Matsugoro Okuda

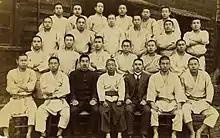
Okuda among his students in Morioka.

Okuda didn't participate further in the Kodokan-Totsuka rivalry, and in 1893 he moved his field of activity to the Iwate Prefecture by invitation of governor Ichizo Hattori. As a consequence, he was not among the jujutsu masters gathered by Kano at the Dai Nippon Butoku Kai to inaugurate its jujutsu division in 1895 either. However, Okuda would join at some point, being granted the title of . In 1901, he opened a judo dojo in the city of Morioka, and he became a usual attender of tournaments and events while keeping his police teacher job. His high knowledge and personal approach to throws were popularly nicknamed his , possibly in reference to his purported participation in the killings of the Shinsengumi.